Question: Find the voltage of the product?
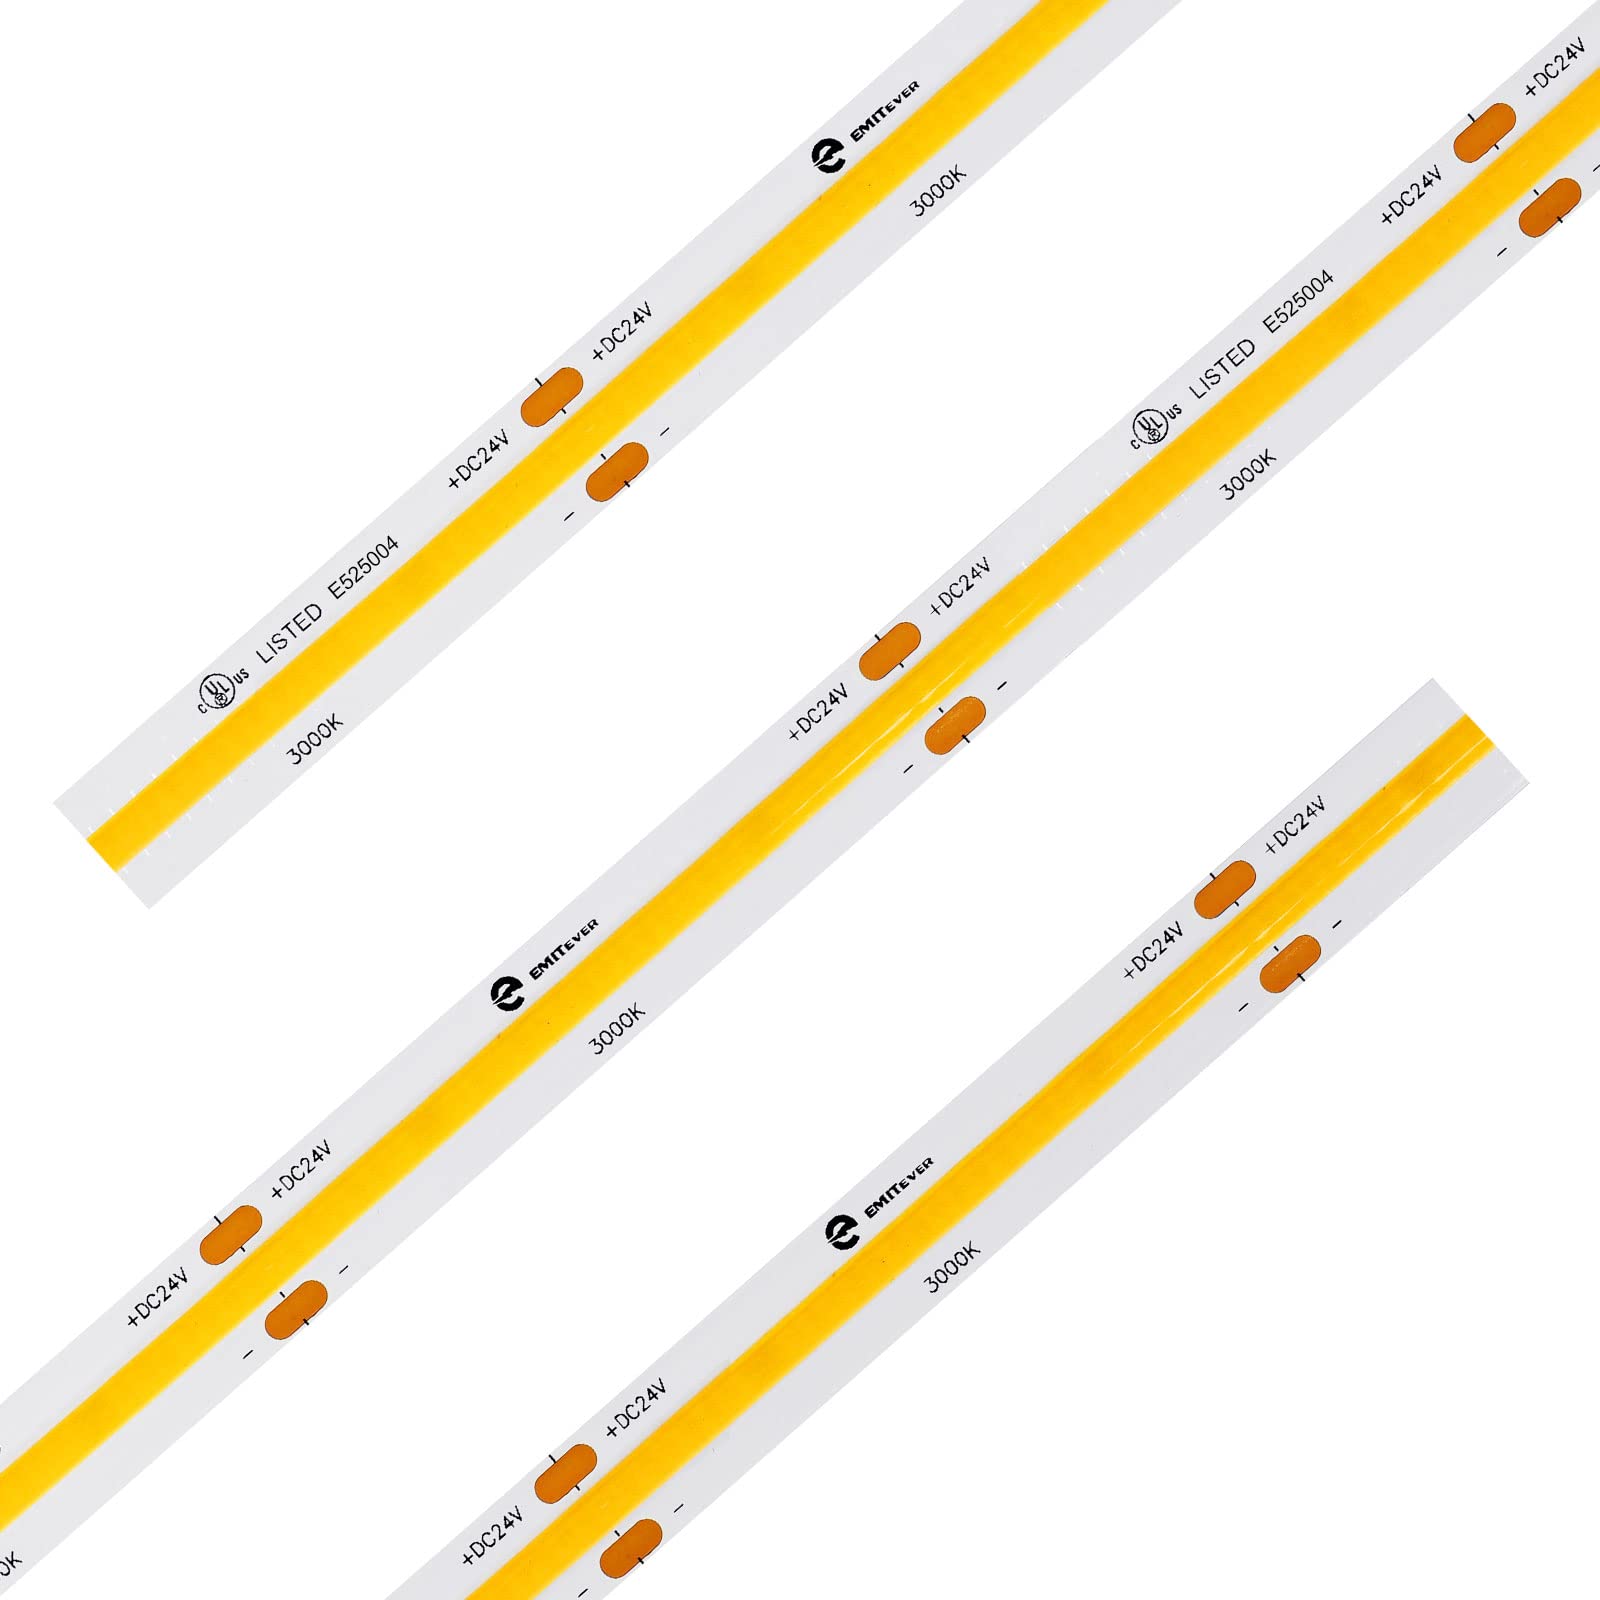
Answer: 24.0 volt